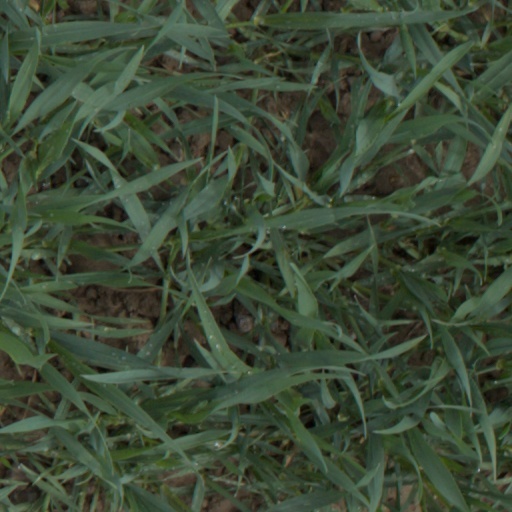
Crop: wheat